Granodiorite

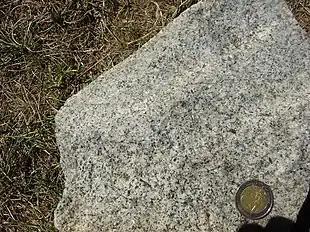
A sample of granodiorite from Massif Central, France

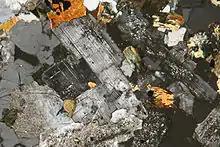
Photomicrograph of thin section of granodiorite from Slovakia (in crossed polarised light)

Granodiorite is a coarse-grained (phaneritic) intrusive igneous rock similar to granite, but containing more plagioclase feldspar than orthoclase feldspar.